Peel Viking Sport

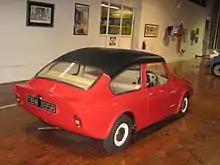
Peel Viking rear view

After two prototypes, production was taken over by Bill Last who formed Viking Performance of Woodbridge, Suffolk to make it and the car was renamed the Viking Minisport. About 22 examples are thought to have been built before production ended in 1970. Viking Performance became Trident Cars in 1967 producing the TVR based Clipper car.